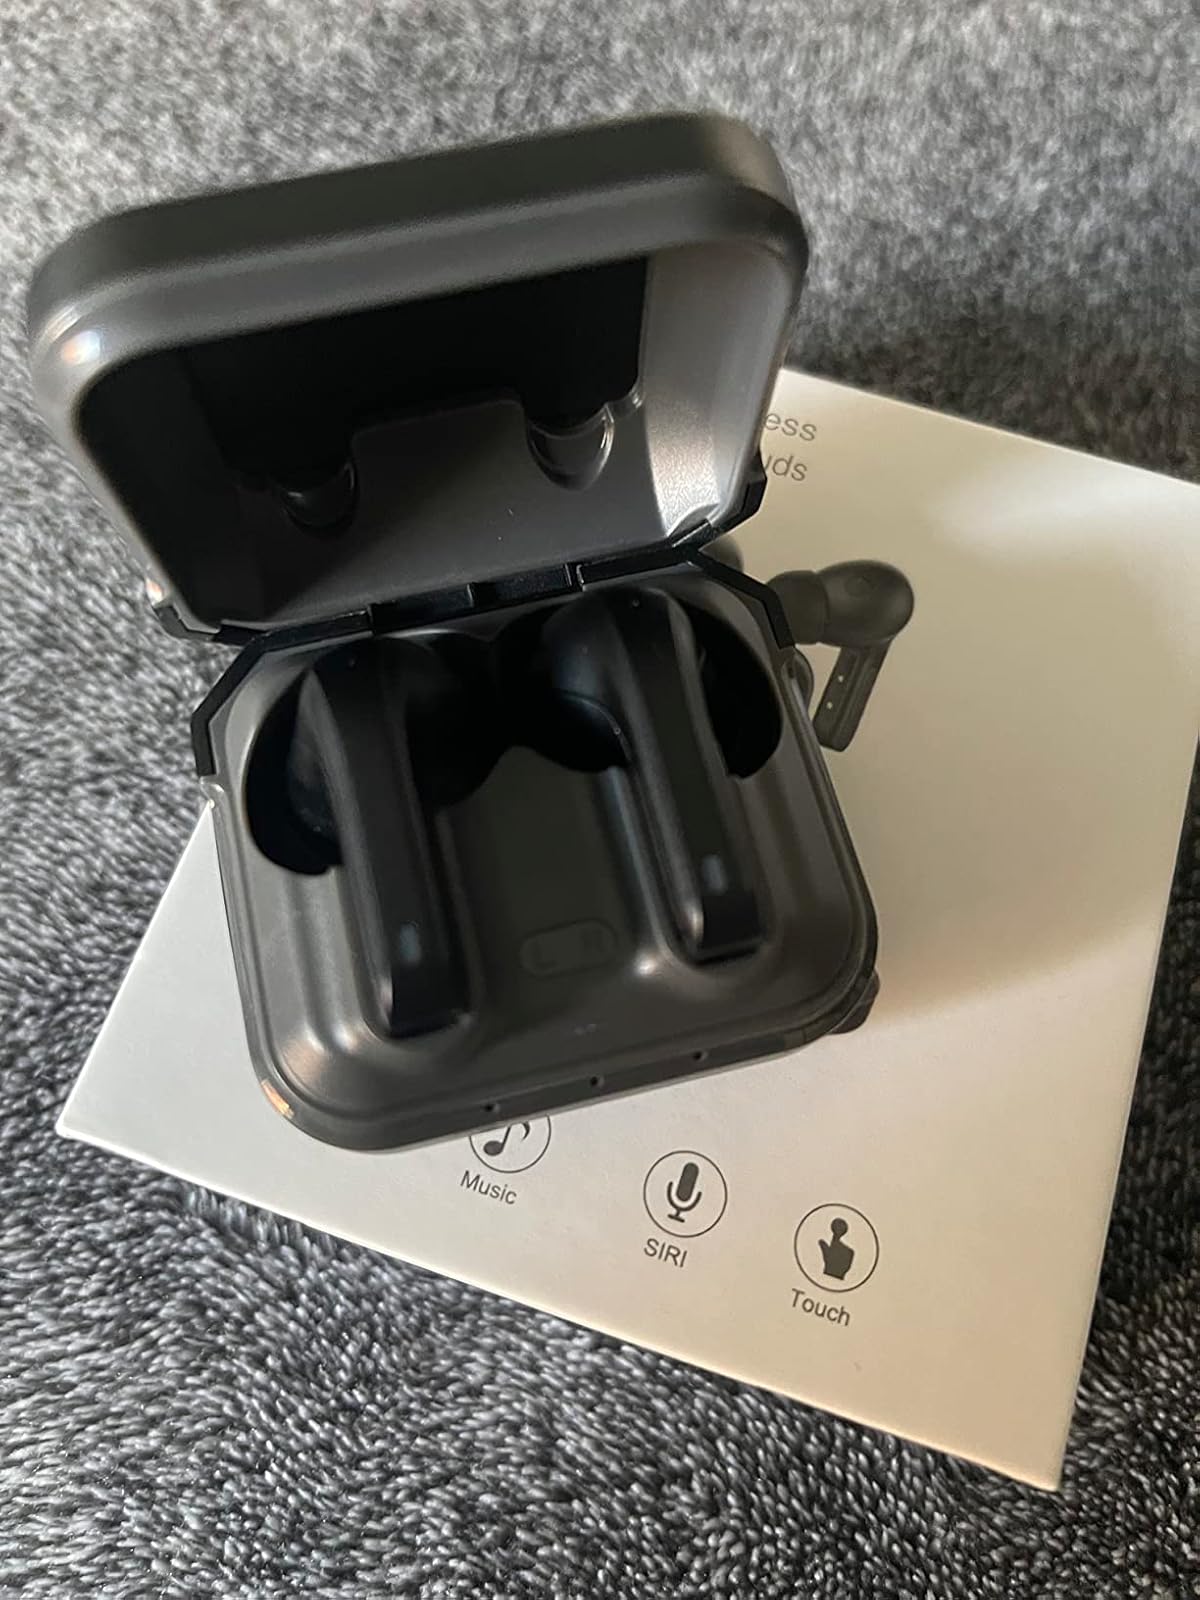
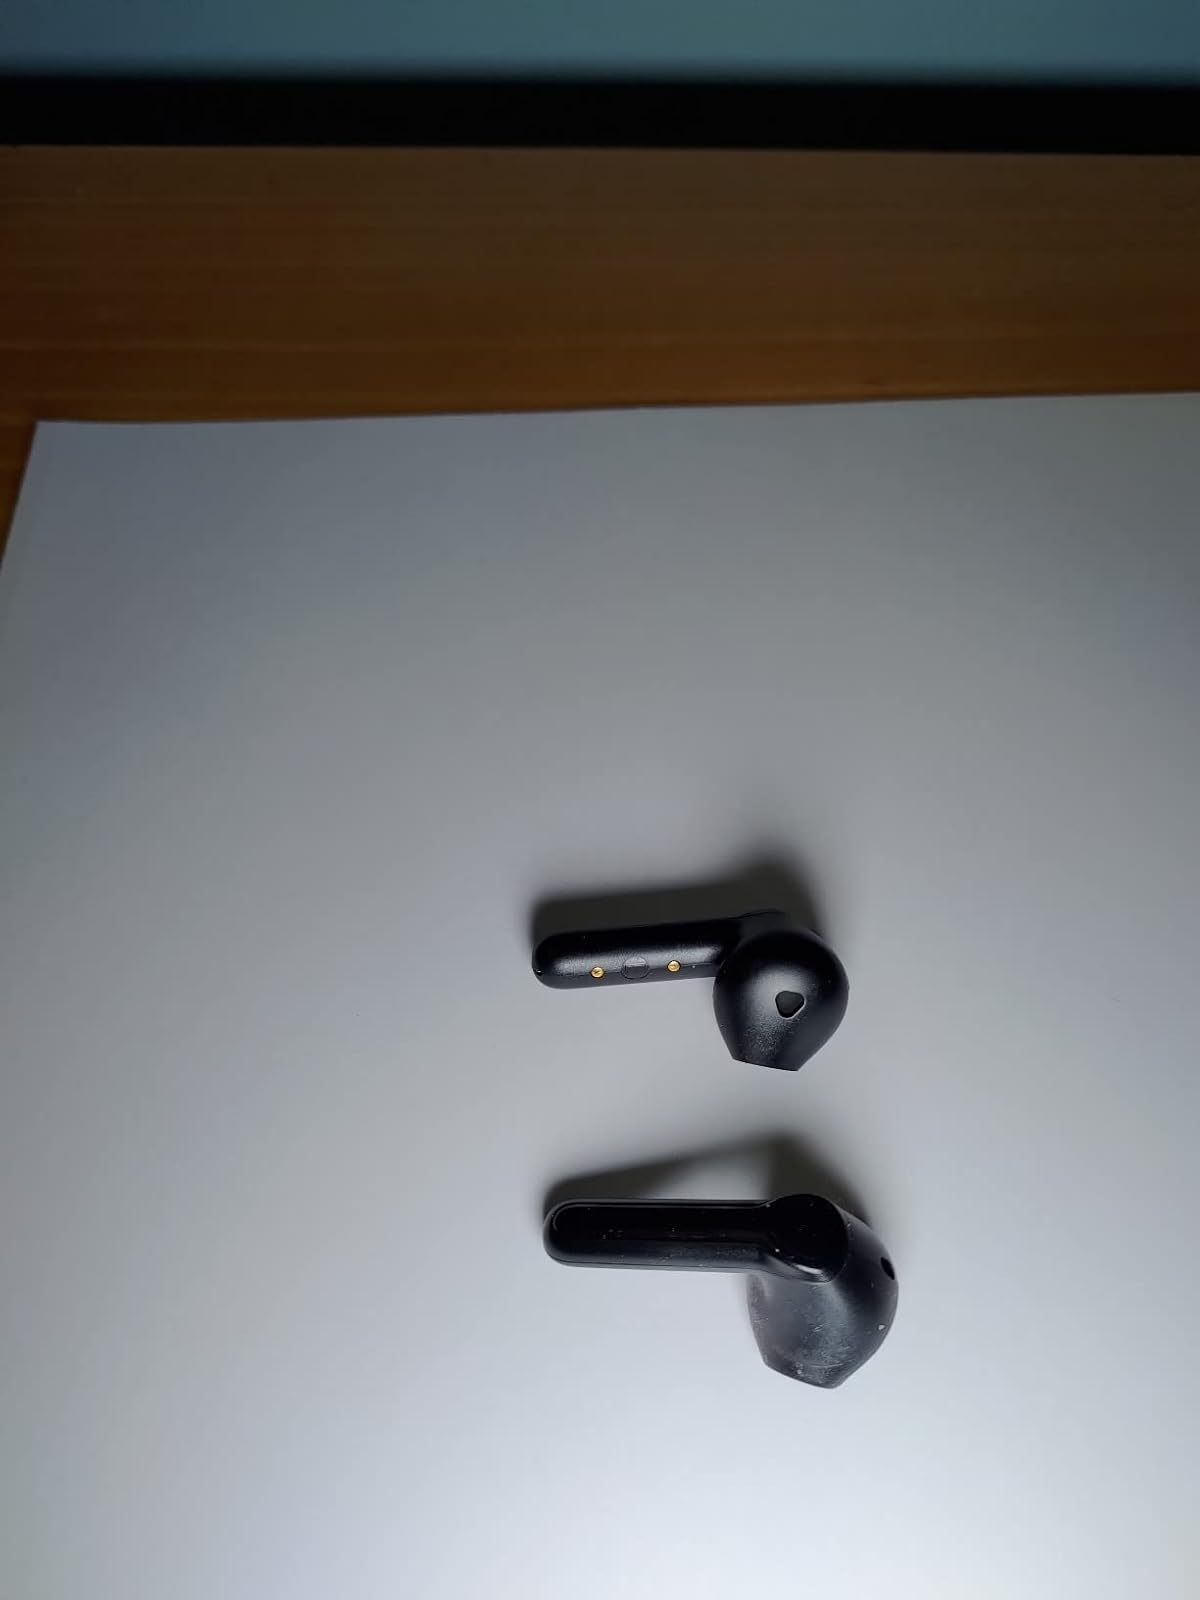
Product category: earbuds
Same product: no